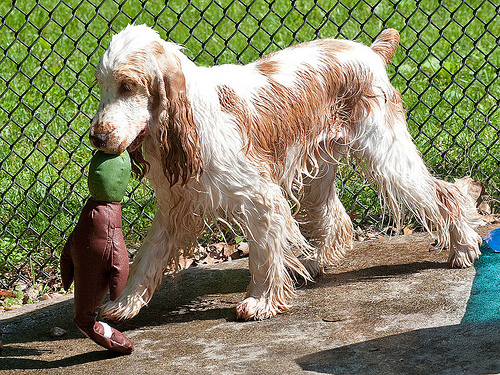
Breed: english cocker spaniel